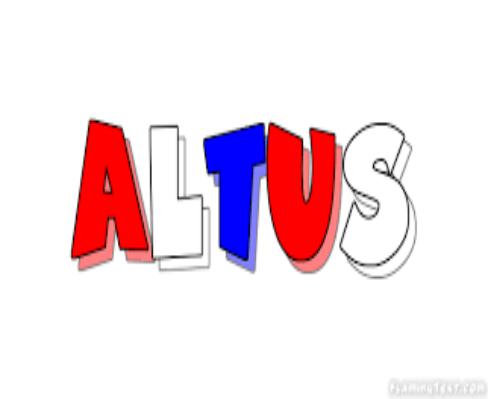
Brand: Altus
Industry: Others